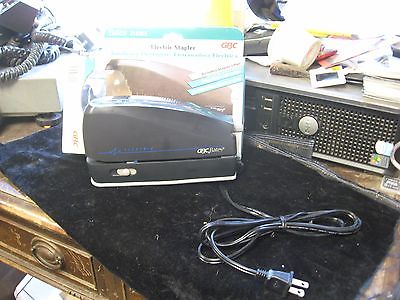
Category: stapler